Riccardo Montolivo

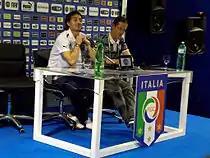
Montolivo at a press conference

Montolivo was born to a German mother and an Italian father in Milan, soon before his family moved to Caravaggio, where he spent most of his childhood. He has an older brother Luca who is a lawyer. Montolivo is an atheist.